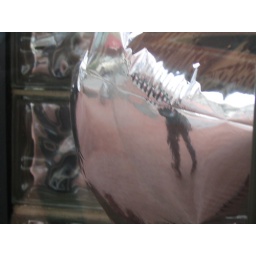
Passerby seen in a reflection through a window on a silver baloon.